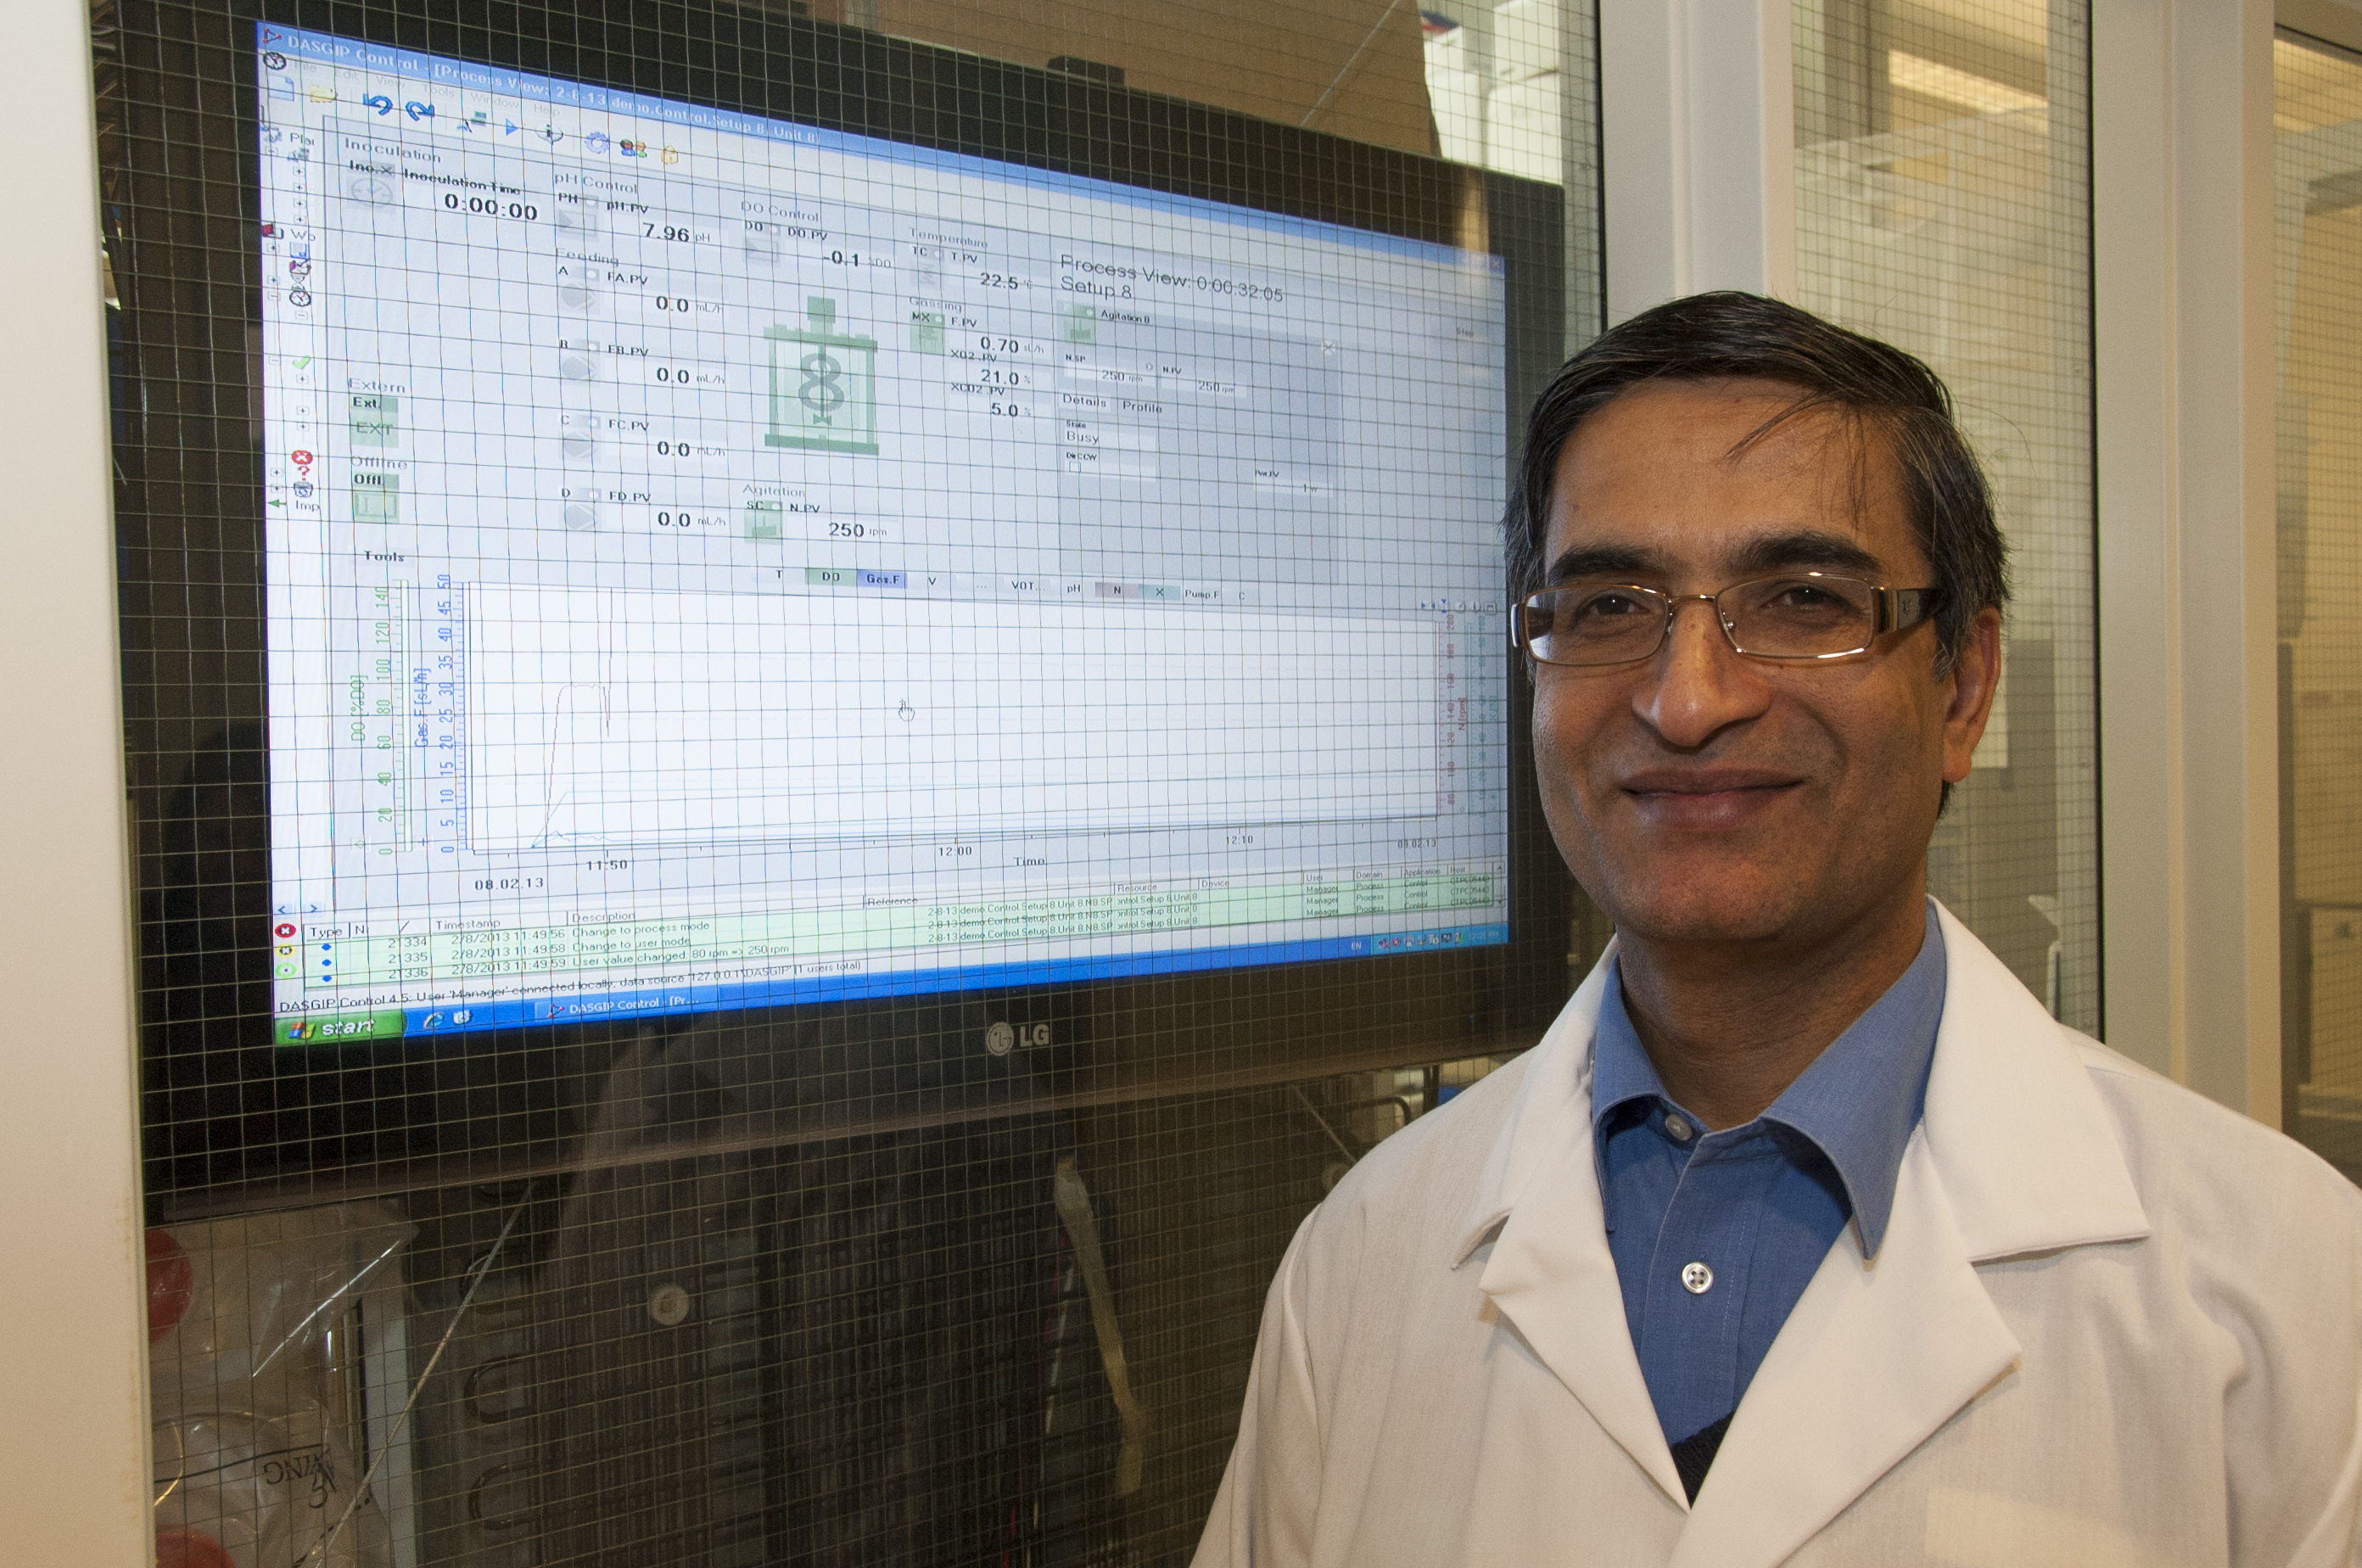
This monitor enables FDA scientist Mansoor Khan to explore the possibility of remotely and, in real time, monitoring the findings of a laboratory in another location. When evidence arises that an FDA-approved generic drug is less effective than previously thought,
Specialty: pharma-process